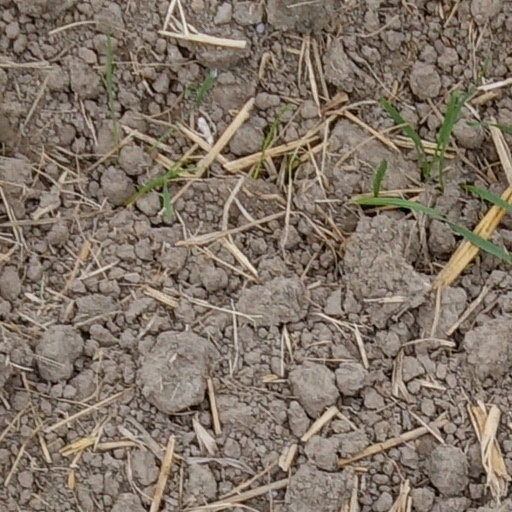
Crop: wheat